Private view

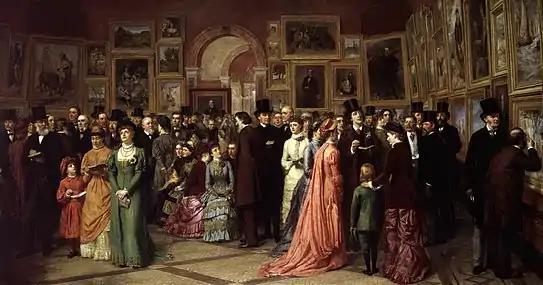
"A Private View at the Royal Academy, 1881" by William Powell Frith (1883)

A private view is a special viewing of an exhibition by invitation only, often an art exhibition and normally a preview at the start of a public exhibition. In the United Kingdom, a private view is generally open to all visitors. Typically wine and light refreshments are served in the form of a reception. If the works on show are by a living artist, it is normal for them to attend the private view. Artworks on view are typically for sale.